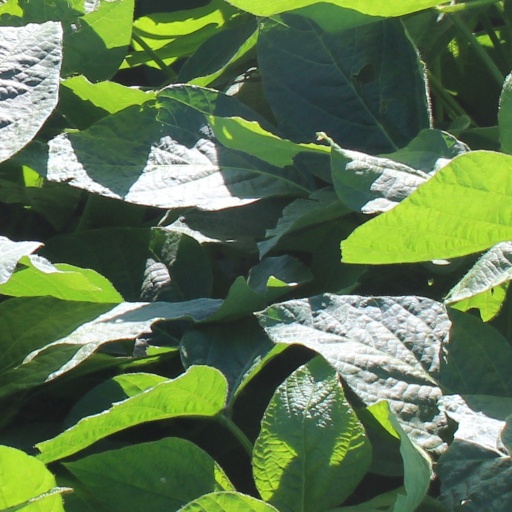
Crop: soybean